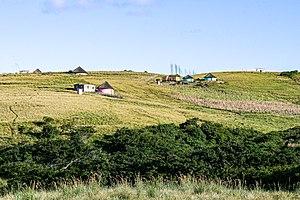
Le Transkei était un bantoustan situé dans les anciennes provinces du Cap et du Natal d'Afrique du Sud, aujourd'hui dans le Cap-Oriental. Premier bantoustan autonome en 1960, le Transkei fut un État indépendant non reconnu de 1976 à 1994 dans le cadre du régime d'apartheid. Il regroupait presque exclusivement des africains de l'ethnie et de locution xhosa.